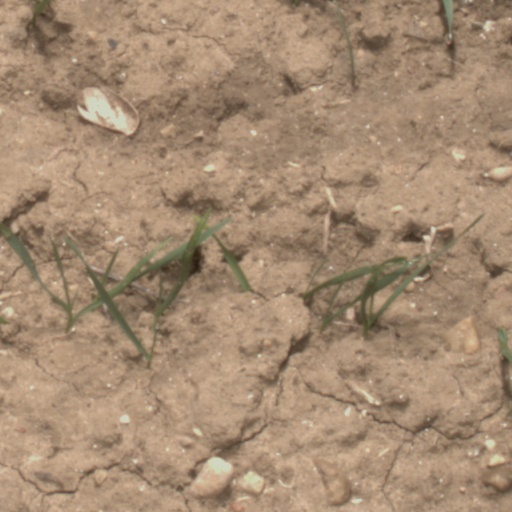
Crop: wheat